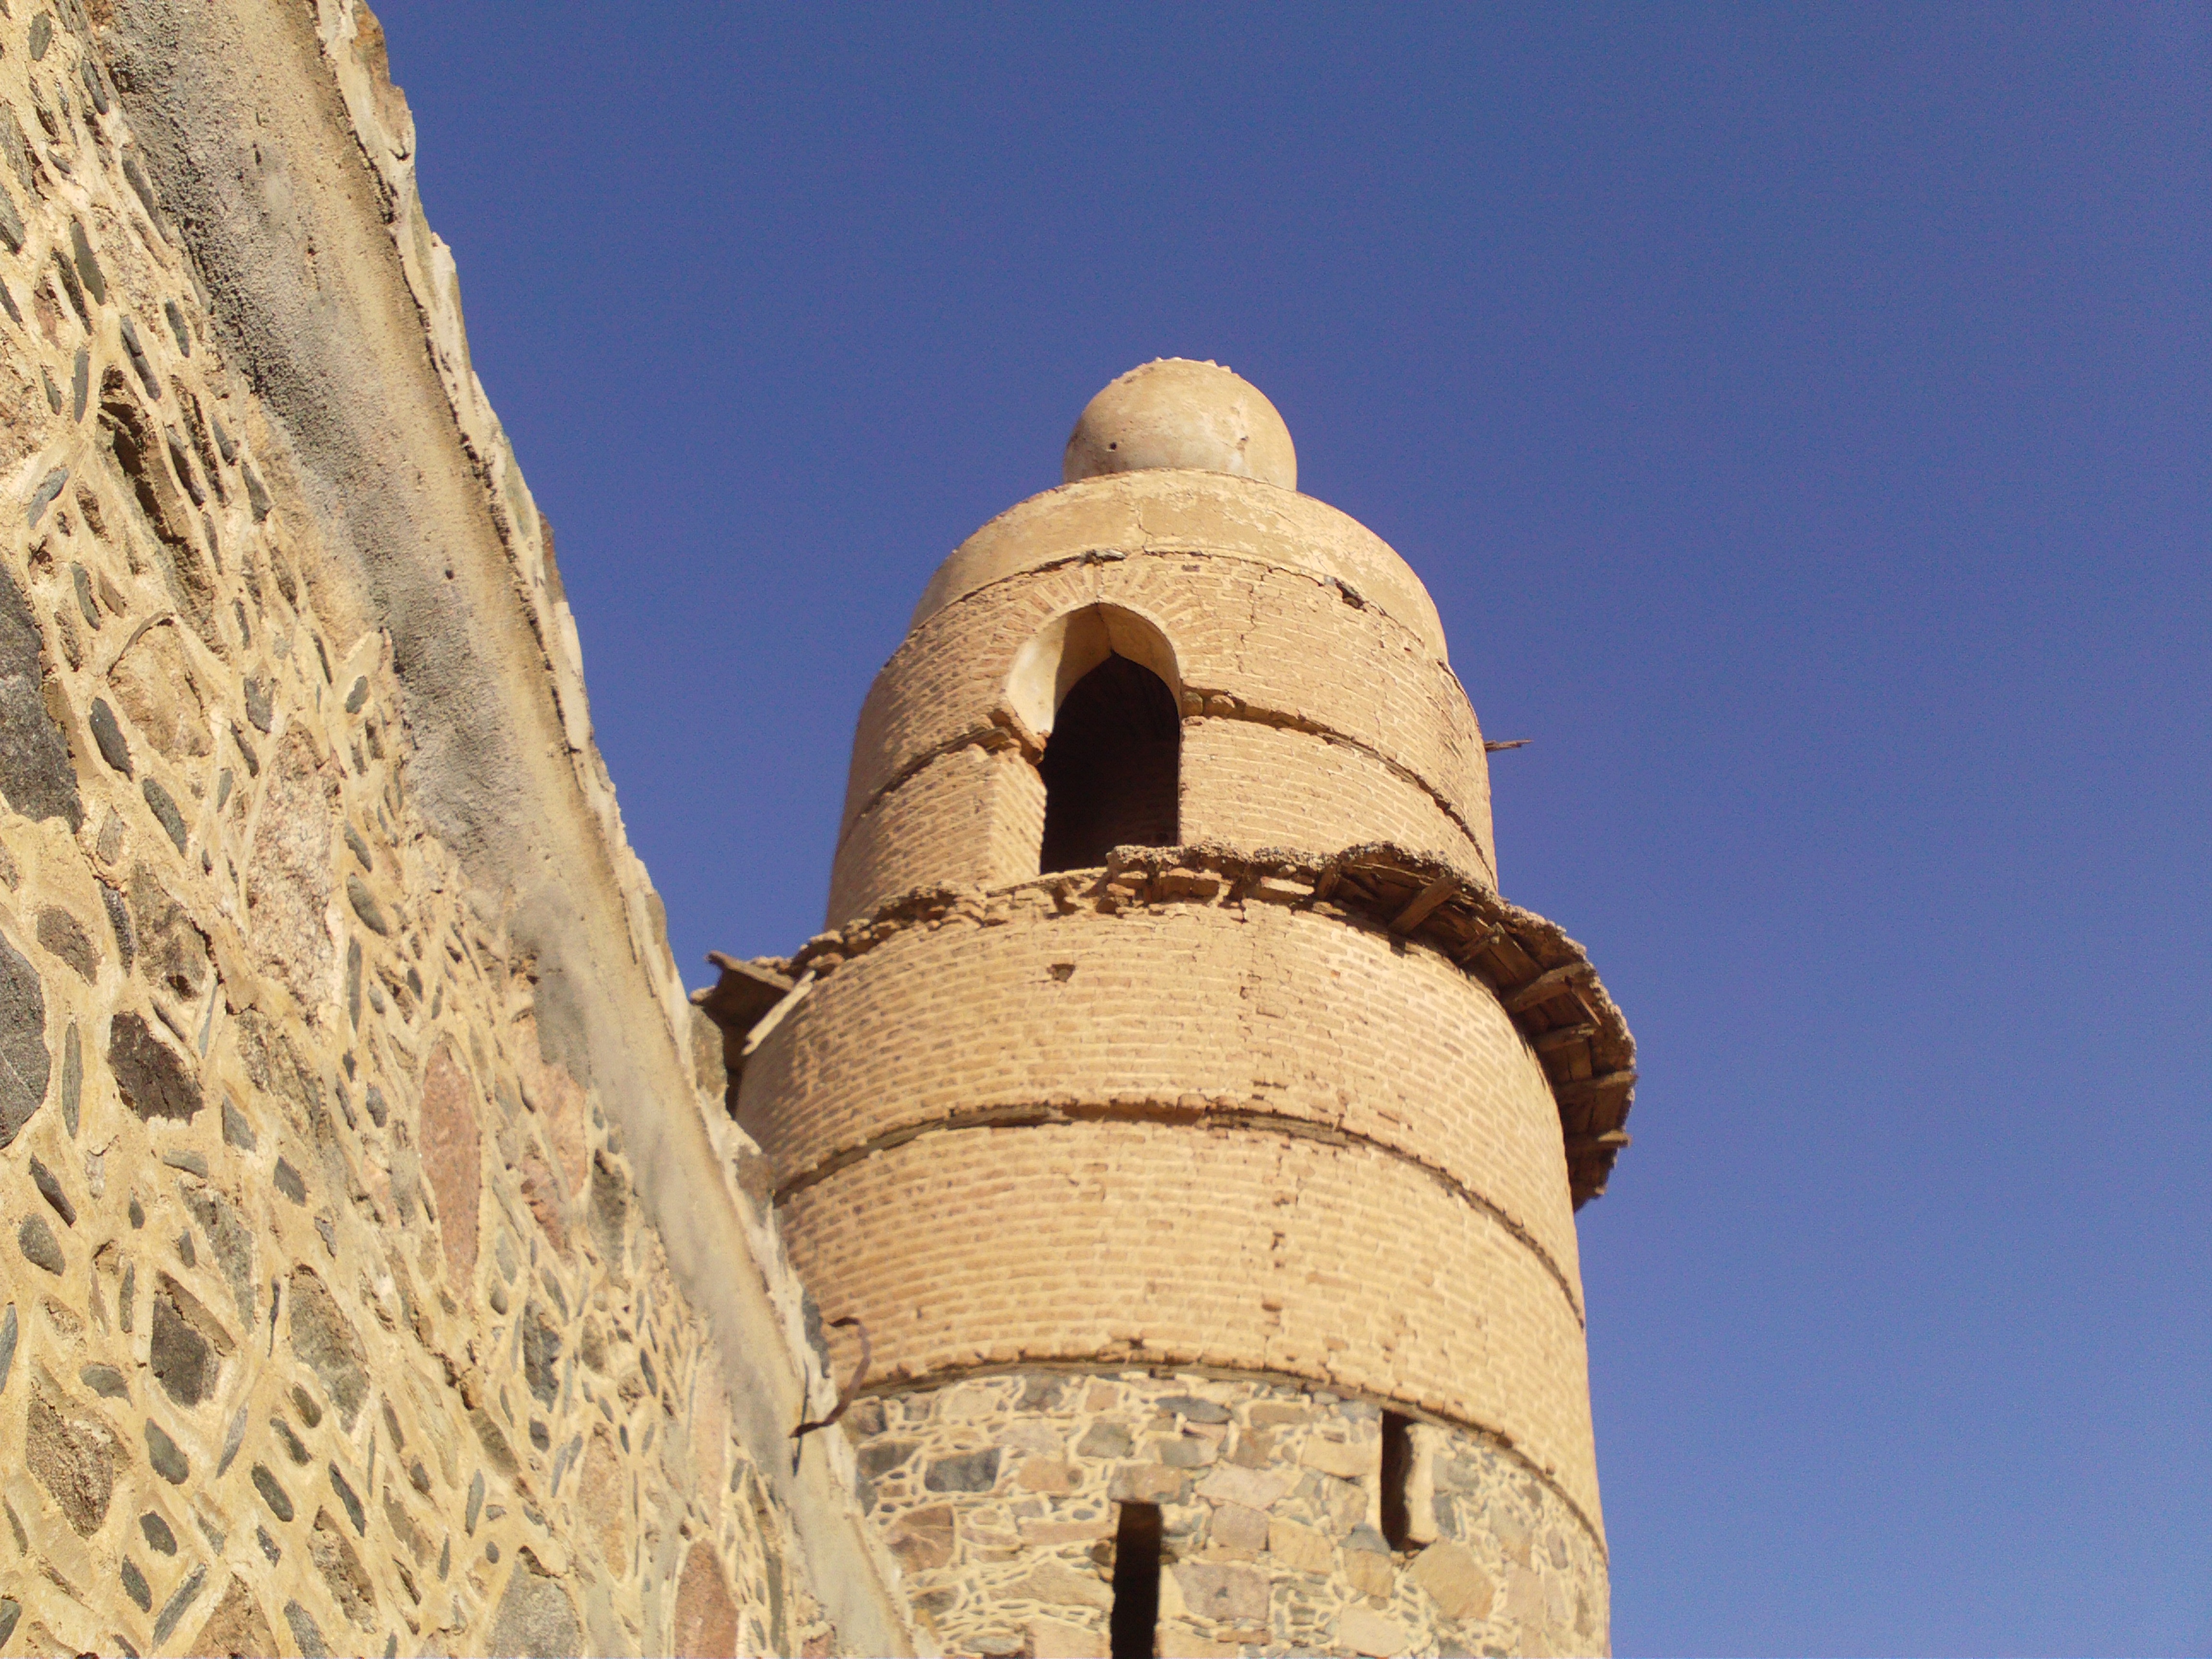
tower, temple, monastery, mosque